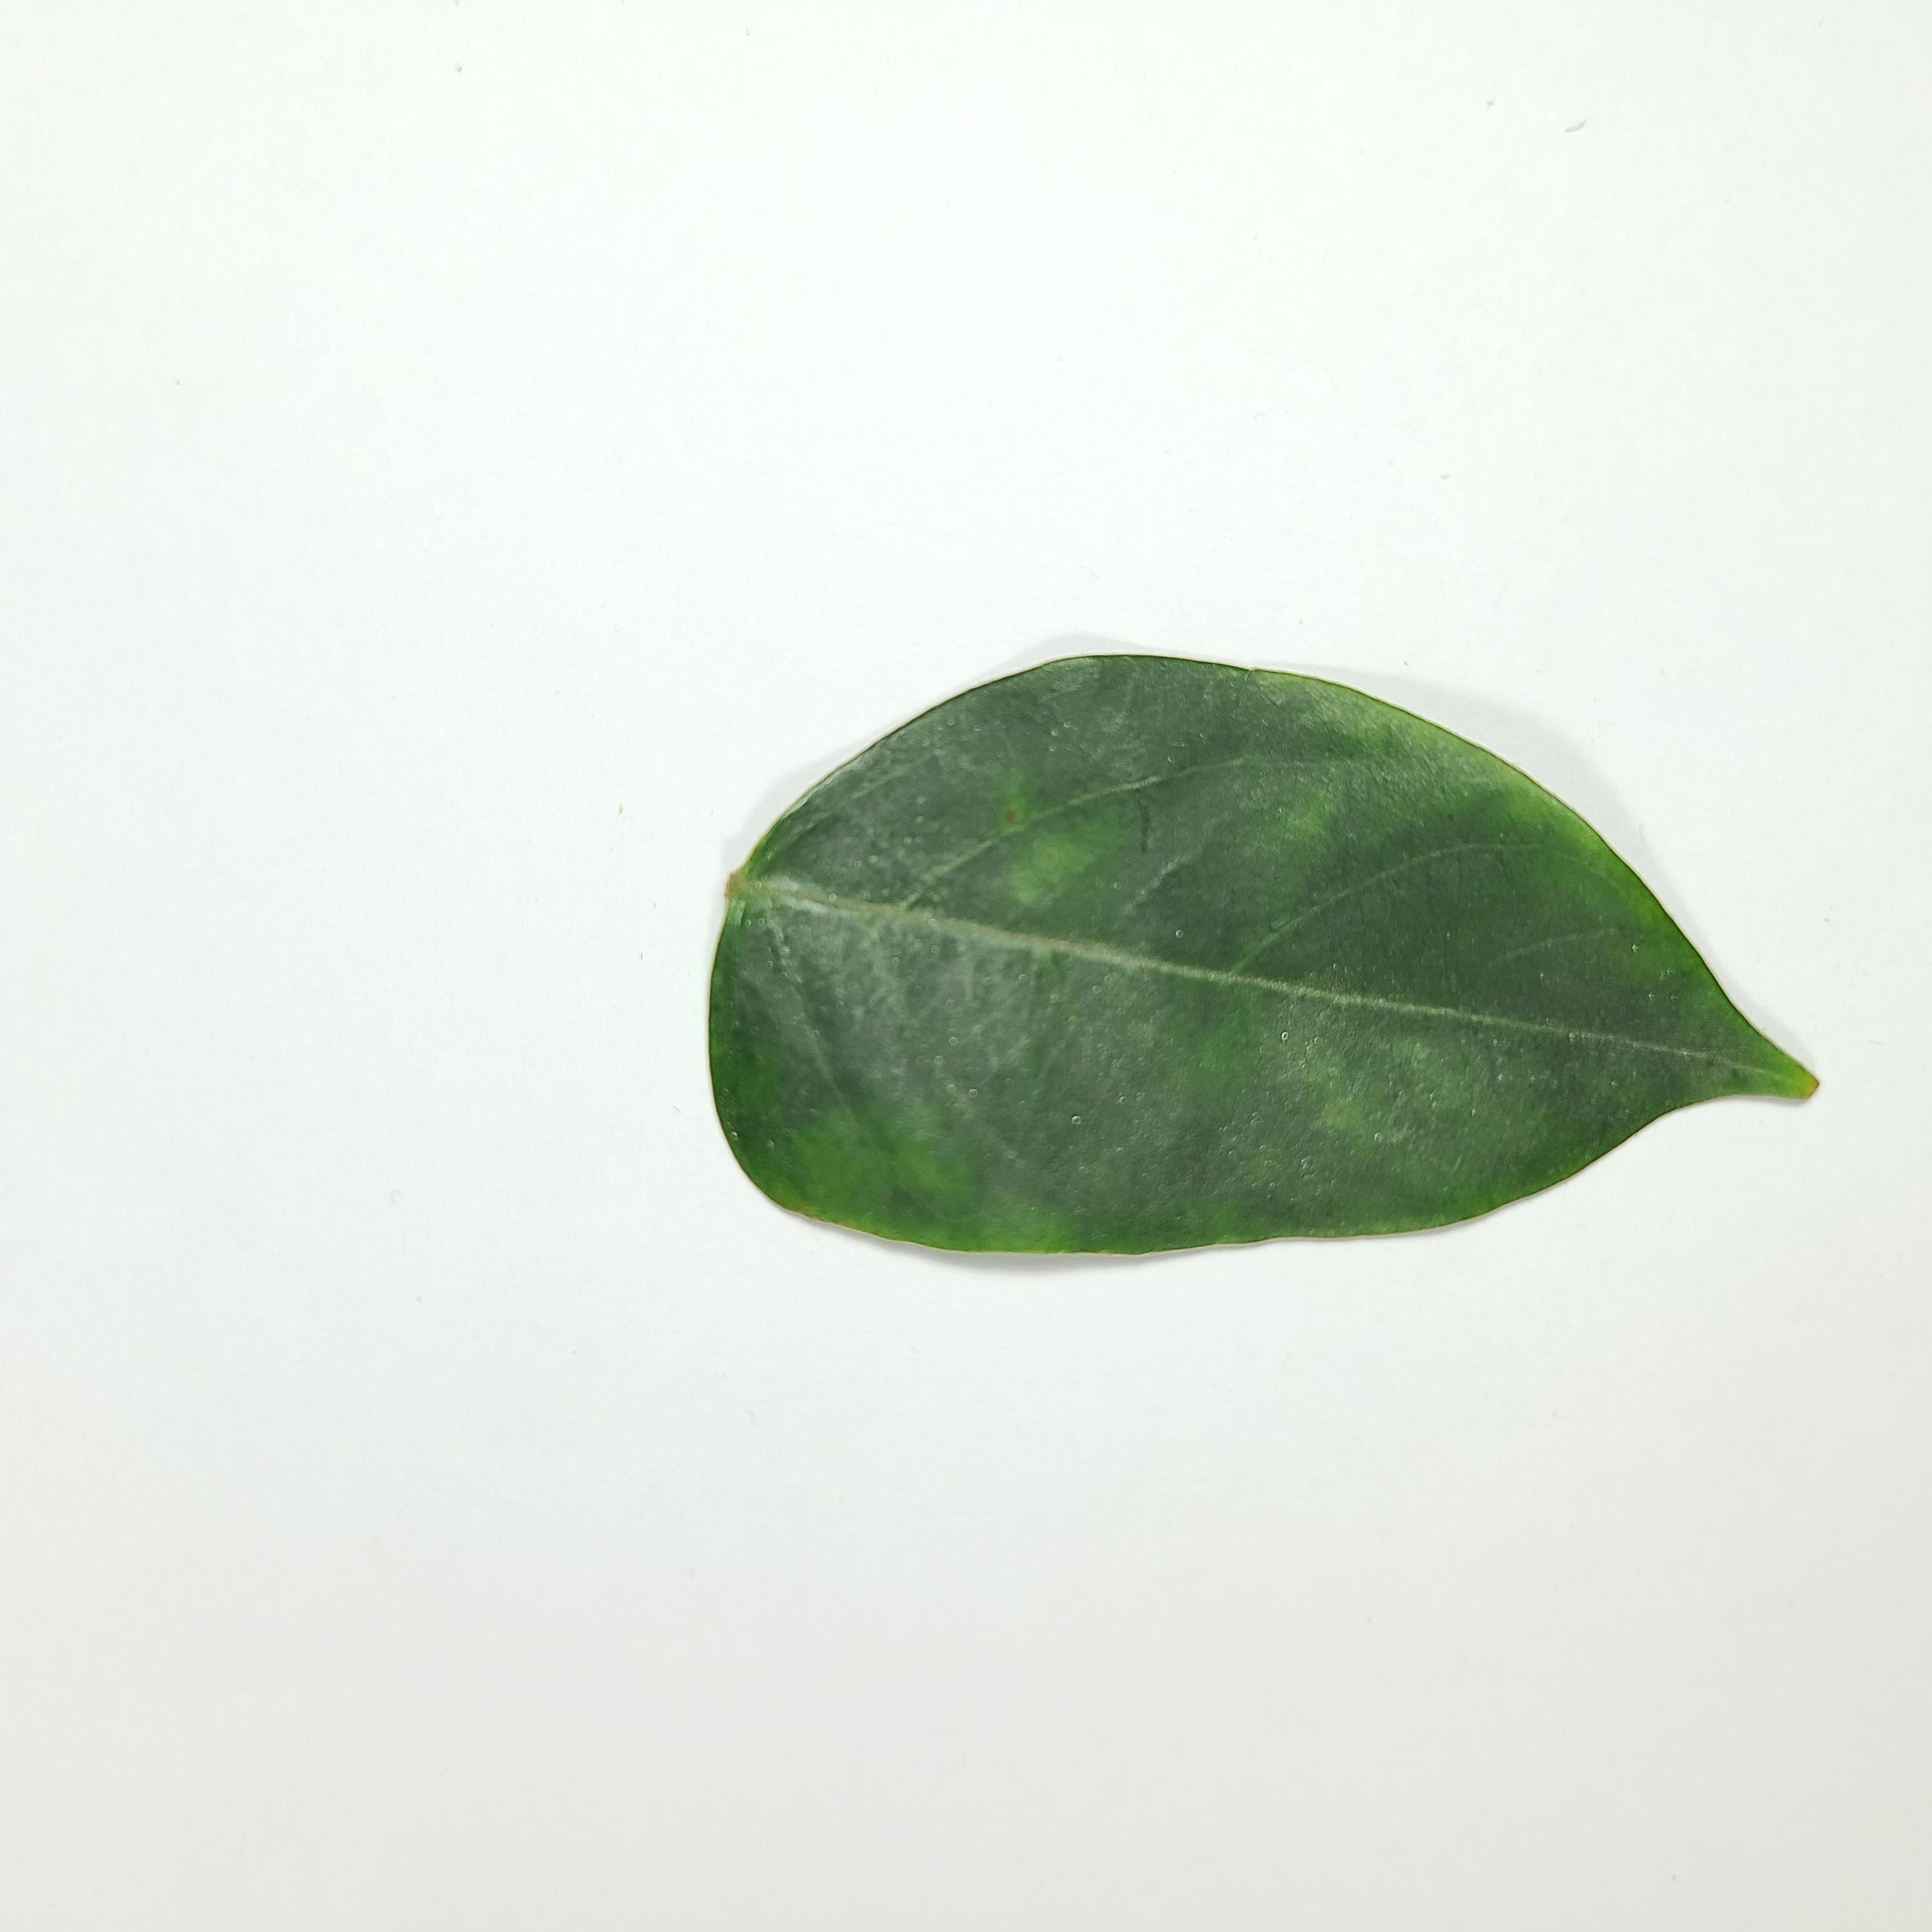
Label: Healthy Leaves